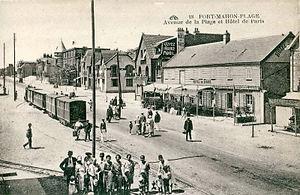
Carte postale éditée par CAP n°18
Fort-Mahon-Plage est une commune française située dans le département de la Somme, en région Hauts-de-France.